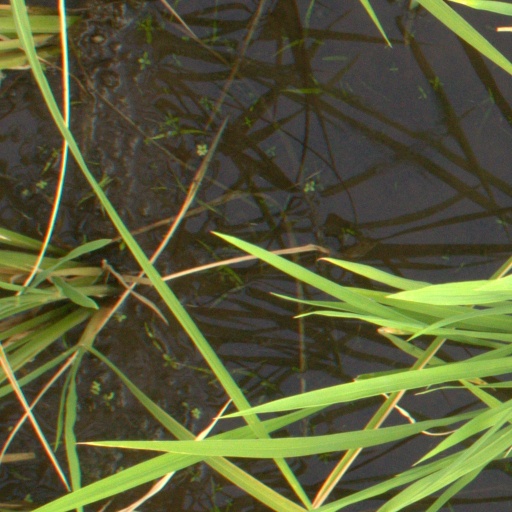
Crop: rice